Madame Manet in the Conservatory

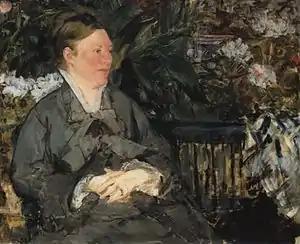
"Madame Manet in the Conservatory" (1879) by Édouard Manet

Madame Manet in the Conservatory is an 1879 oil on canvas painting by Édouard Manet of his wife Suzanne. It is held in the National Gallery, in Oslo.